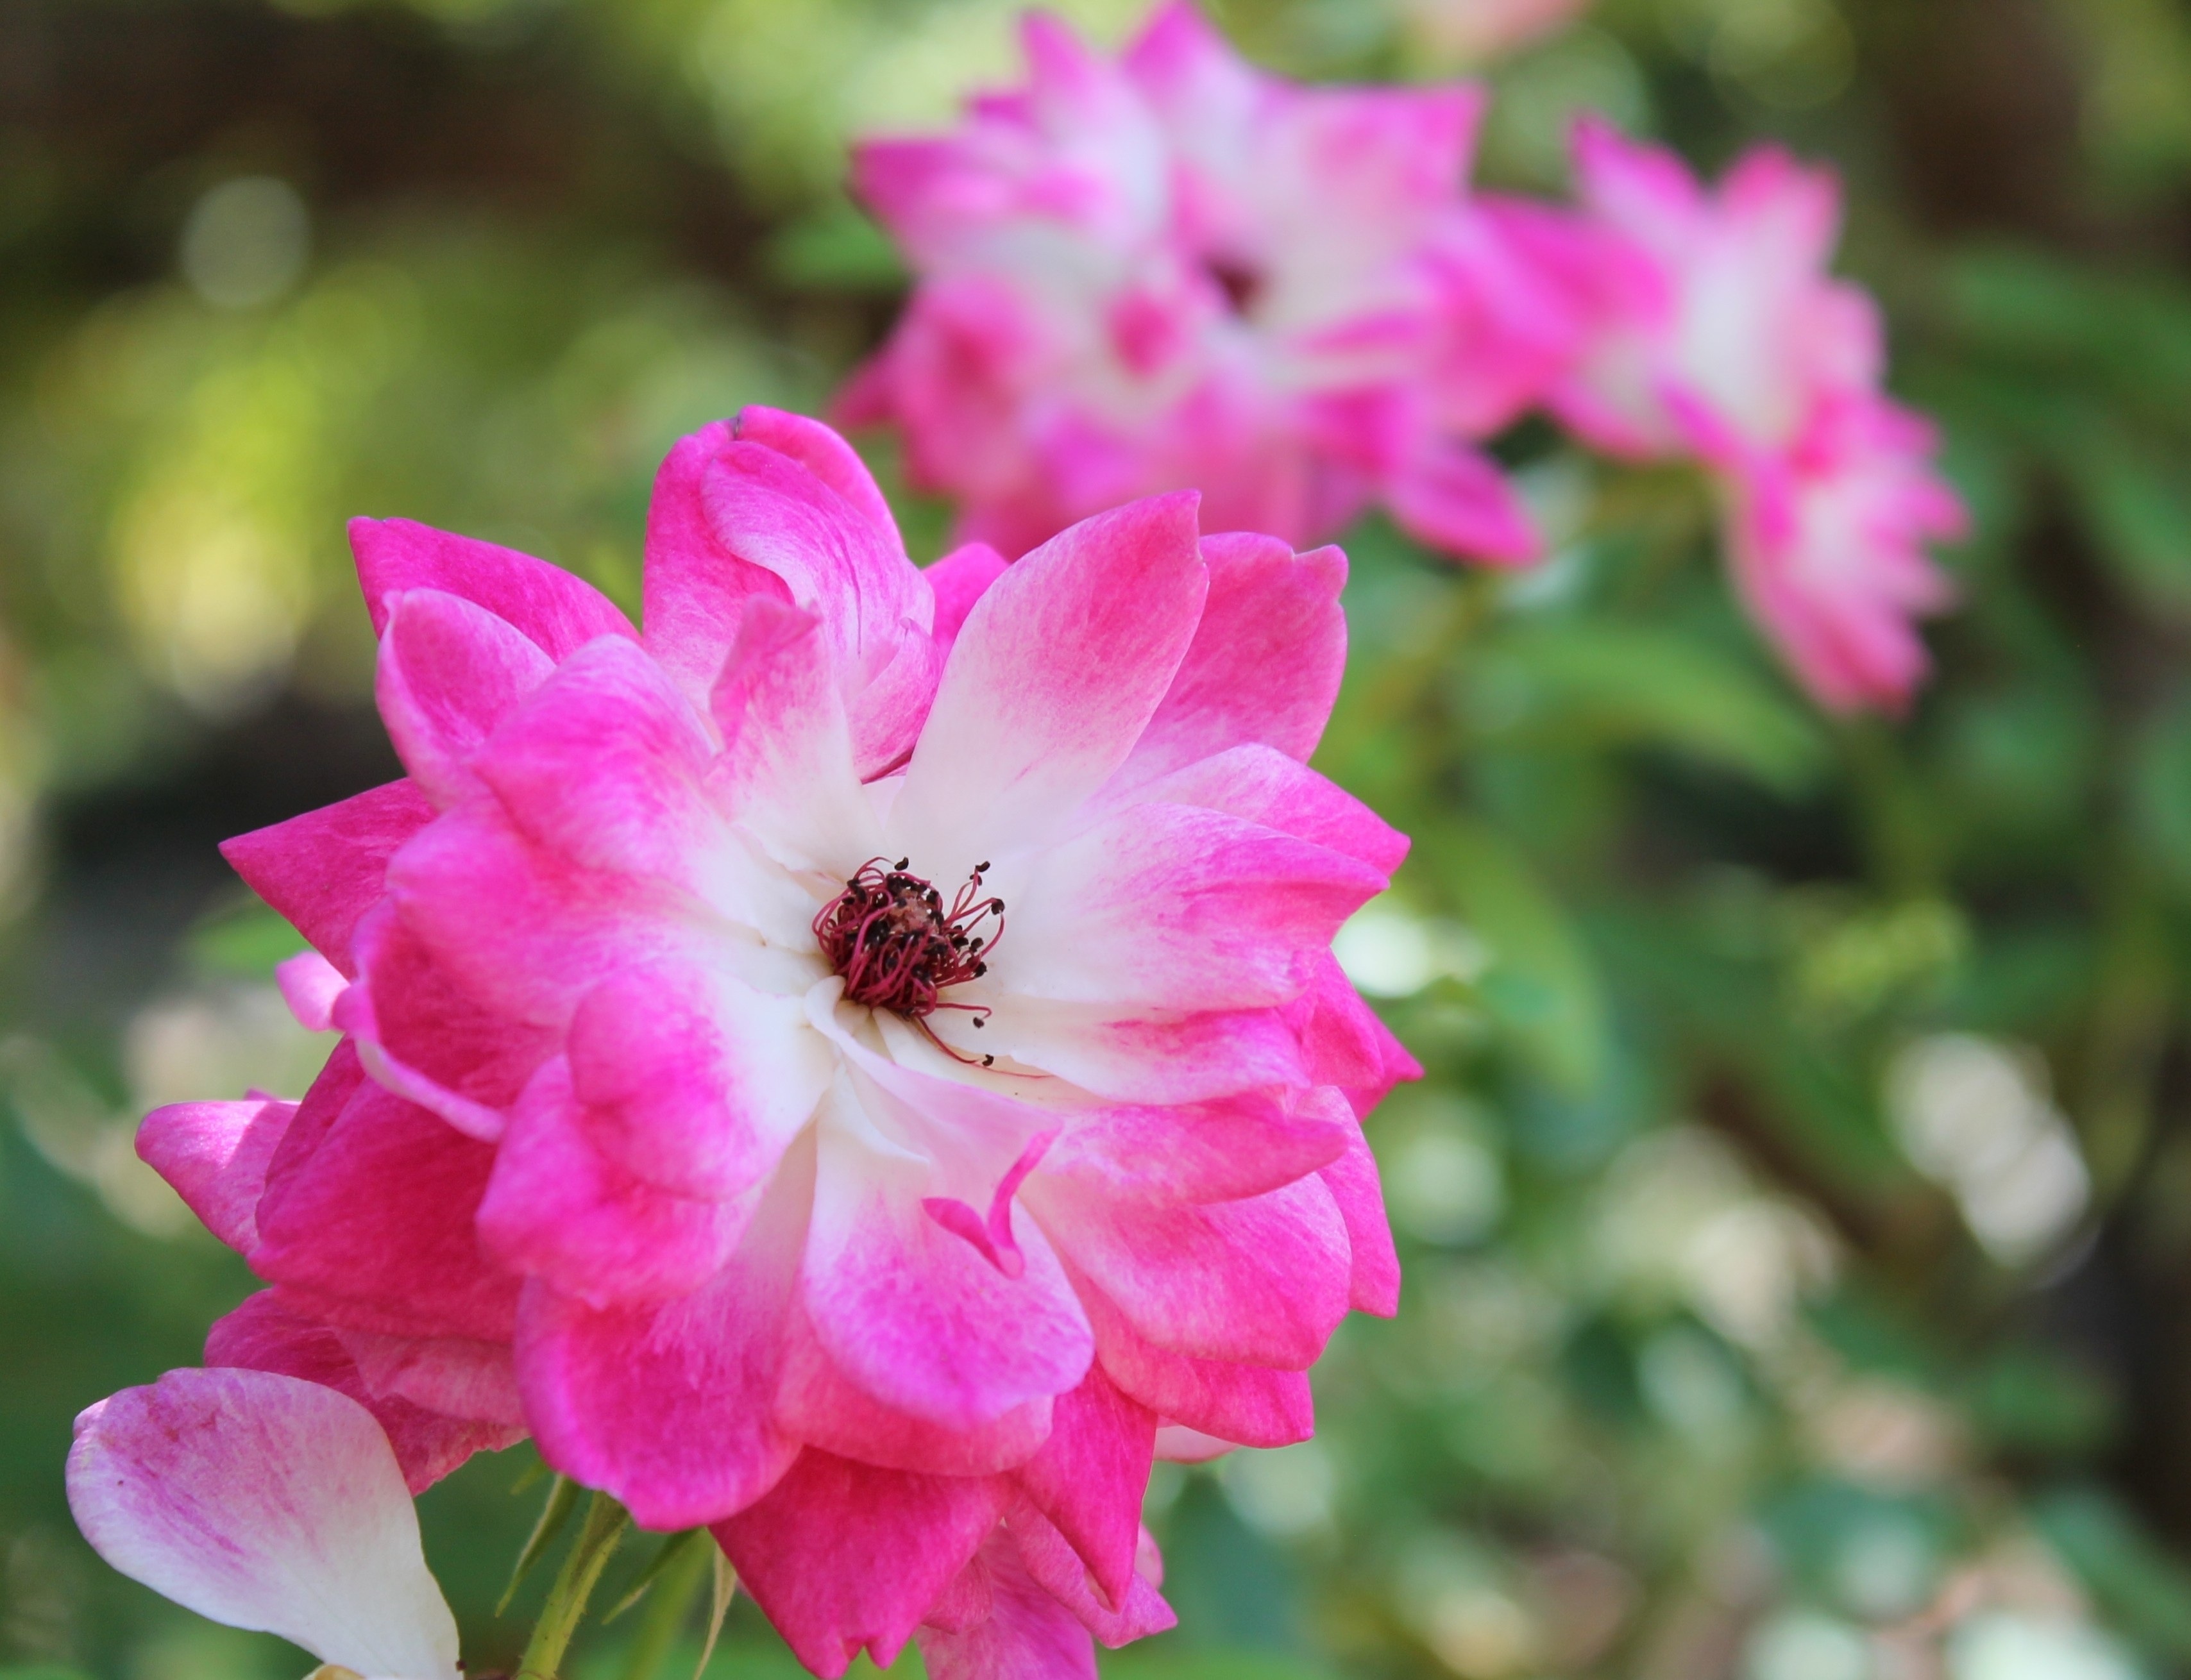
blossom, plant, leaf, flower, petal, bloom, summer, peaceful, romance, botany, colorful, pink, flora, white flower, shrub, flourish, botanical garden, natural beauty, macro photography, pink flowers, flowering plant, outdoor sanctuary, annual plant, land plant